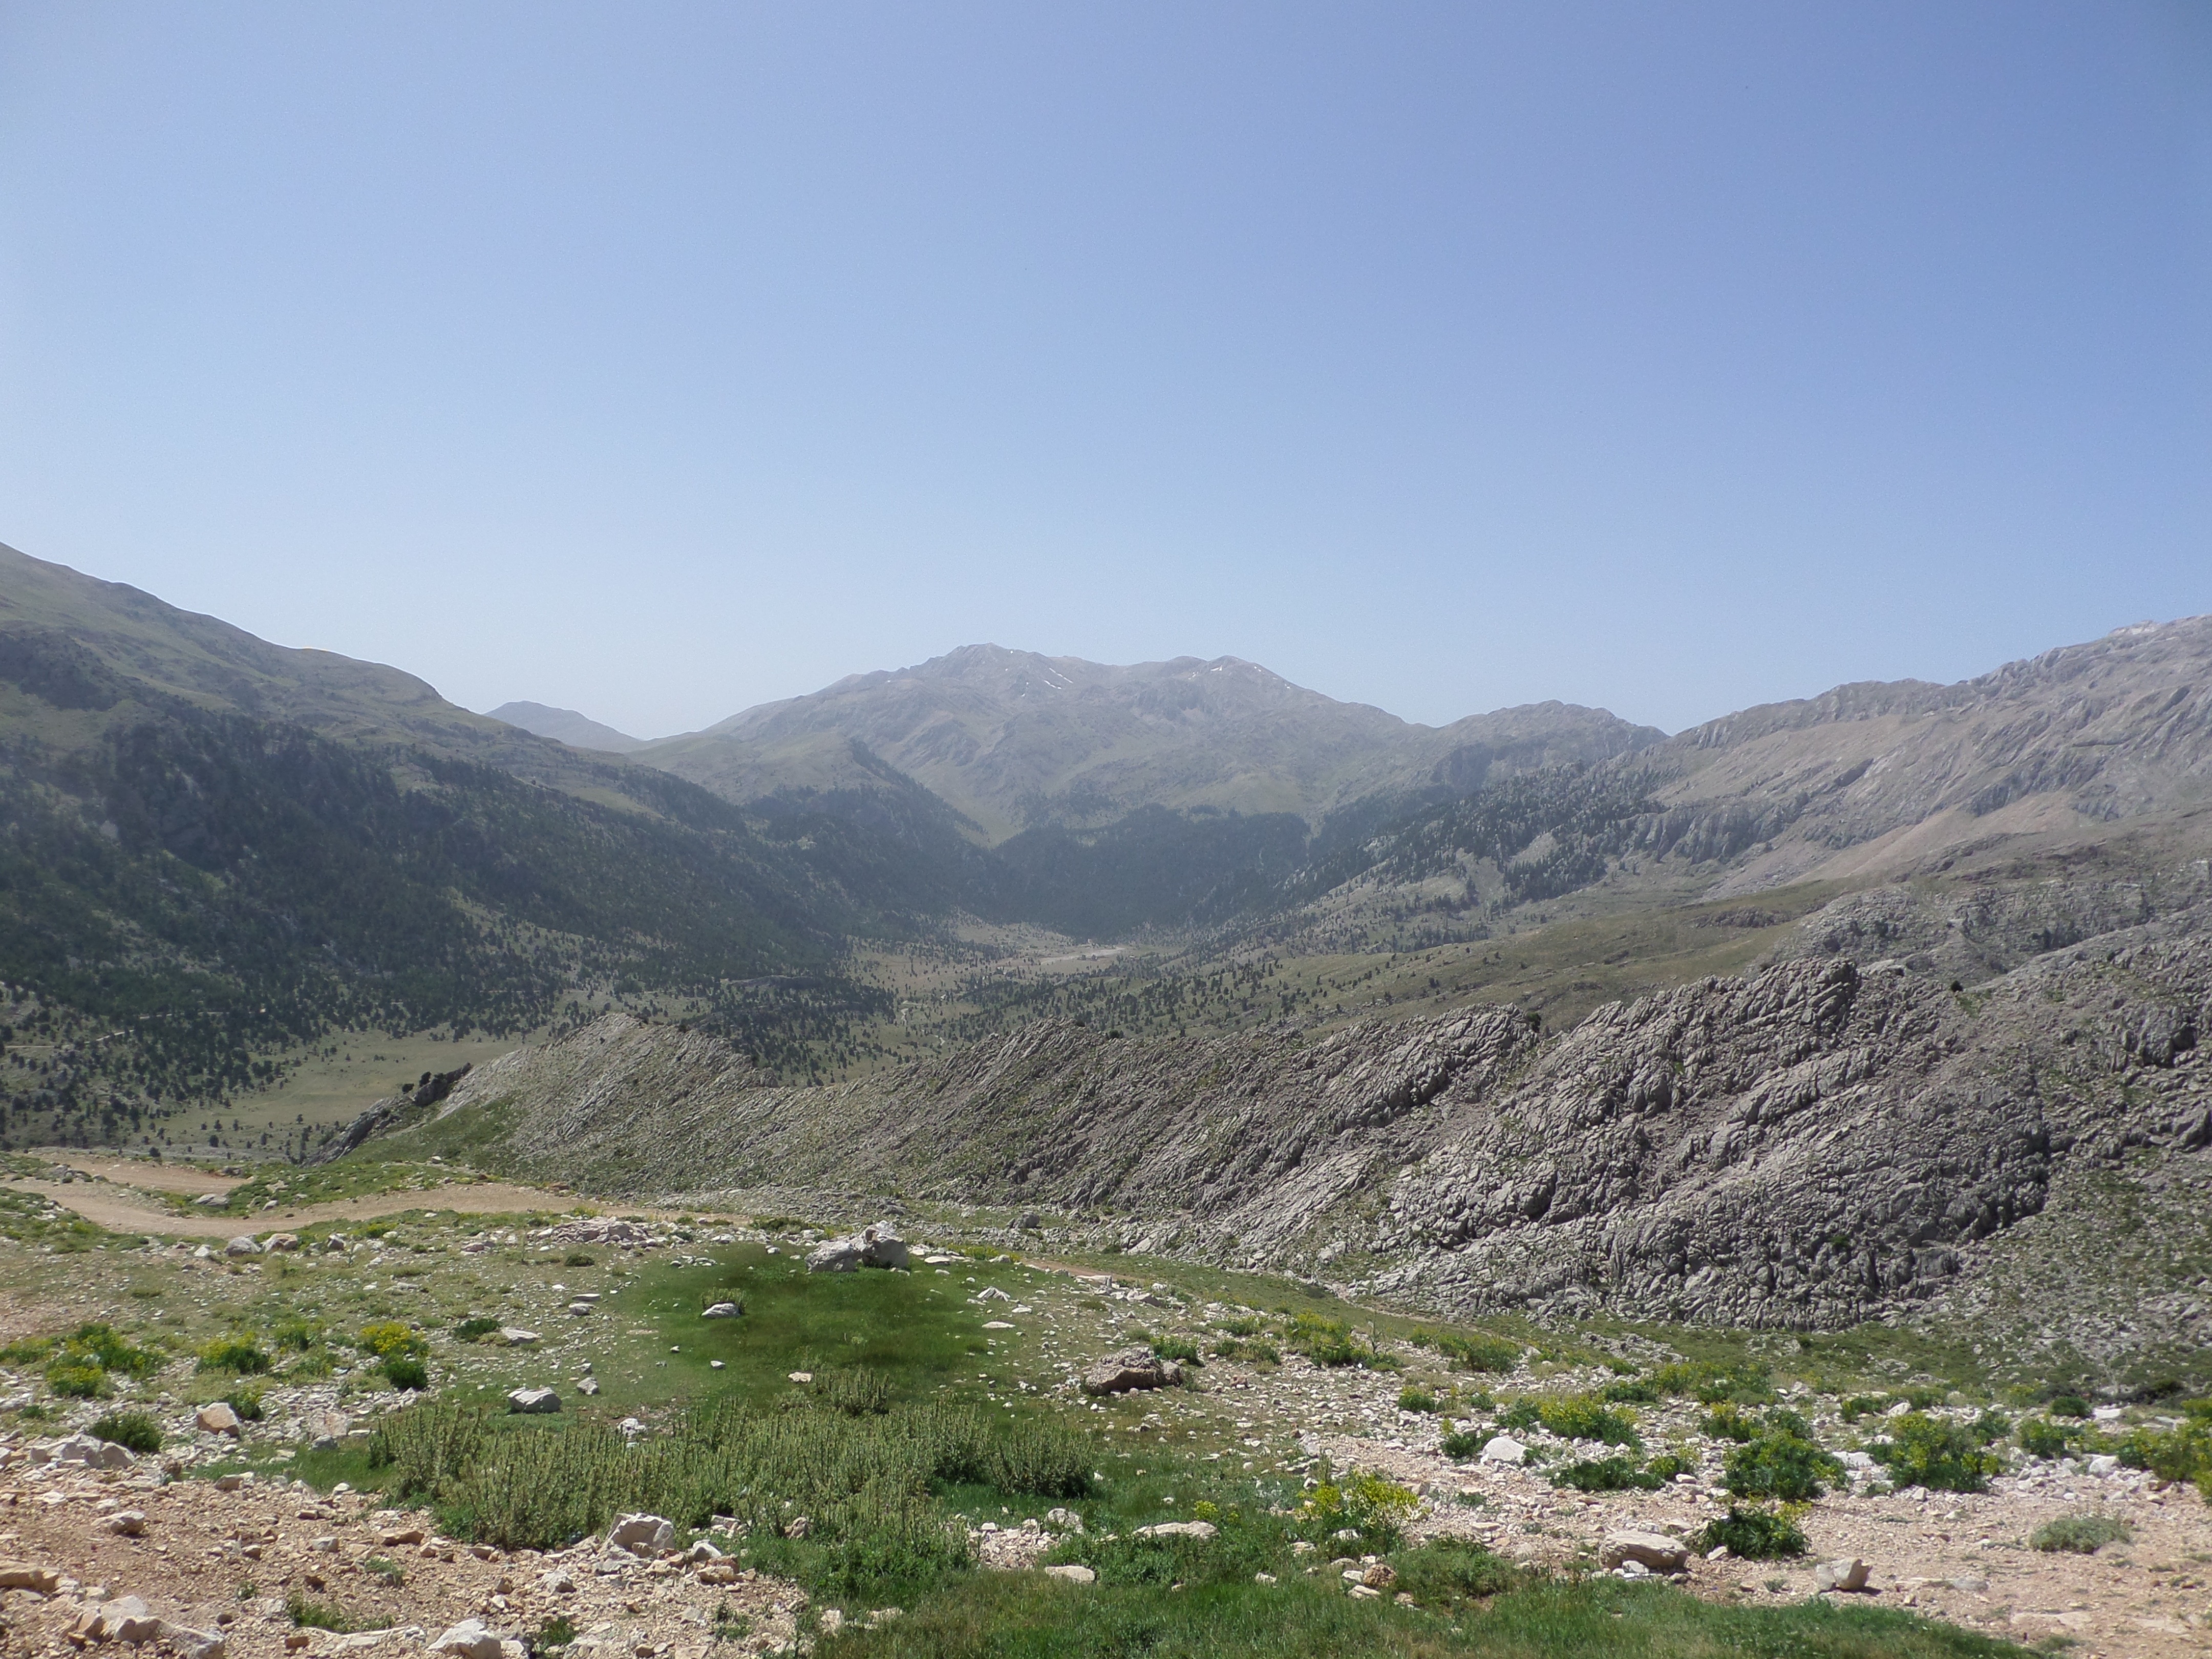
landscape, wilderness, walking, mountain, hiking, trail, hill, adventure, valley, mountain range, ridge, geology, sports, backpacking, turkey, plateau, fell, wadi, landform, antalya, mountain pass, geographical feature, mountainous landforms, taurusmountain